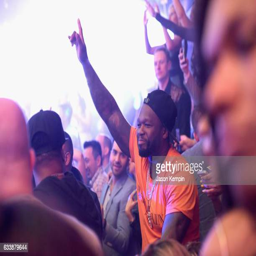
hip hop artist attends the party with person